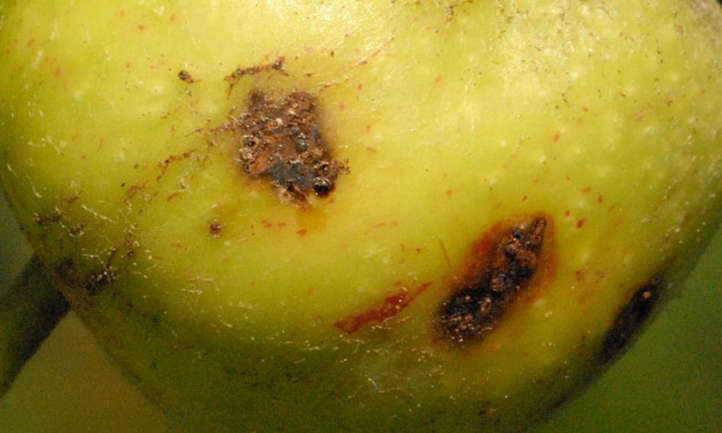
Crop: apple
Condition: scab